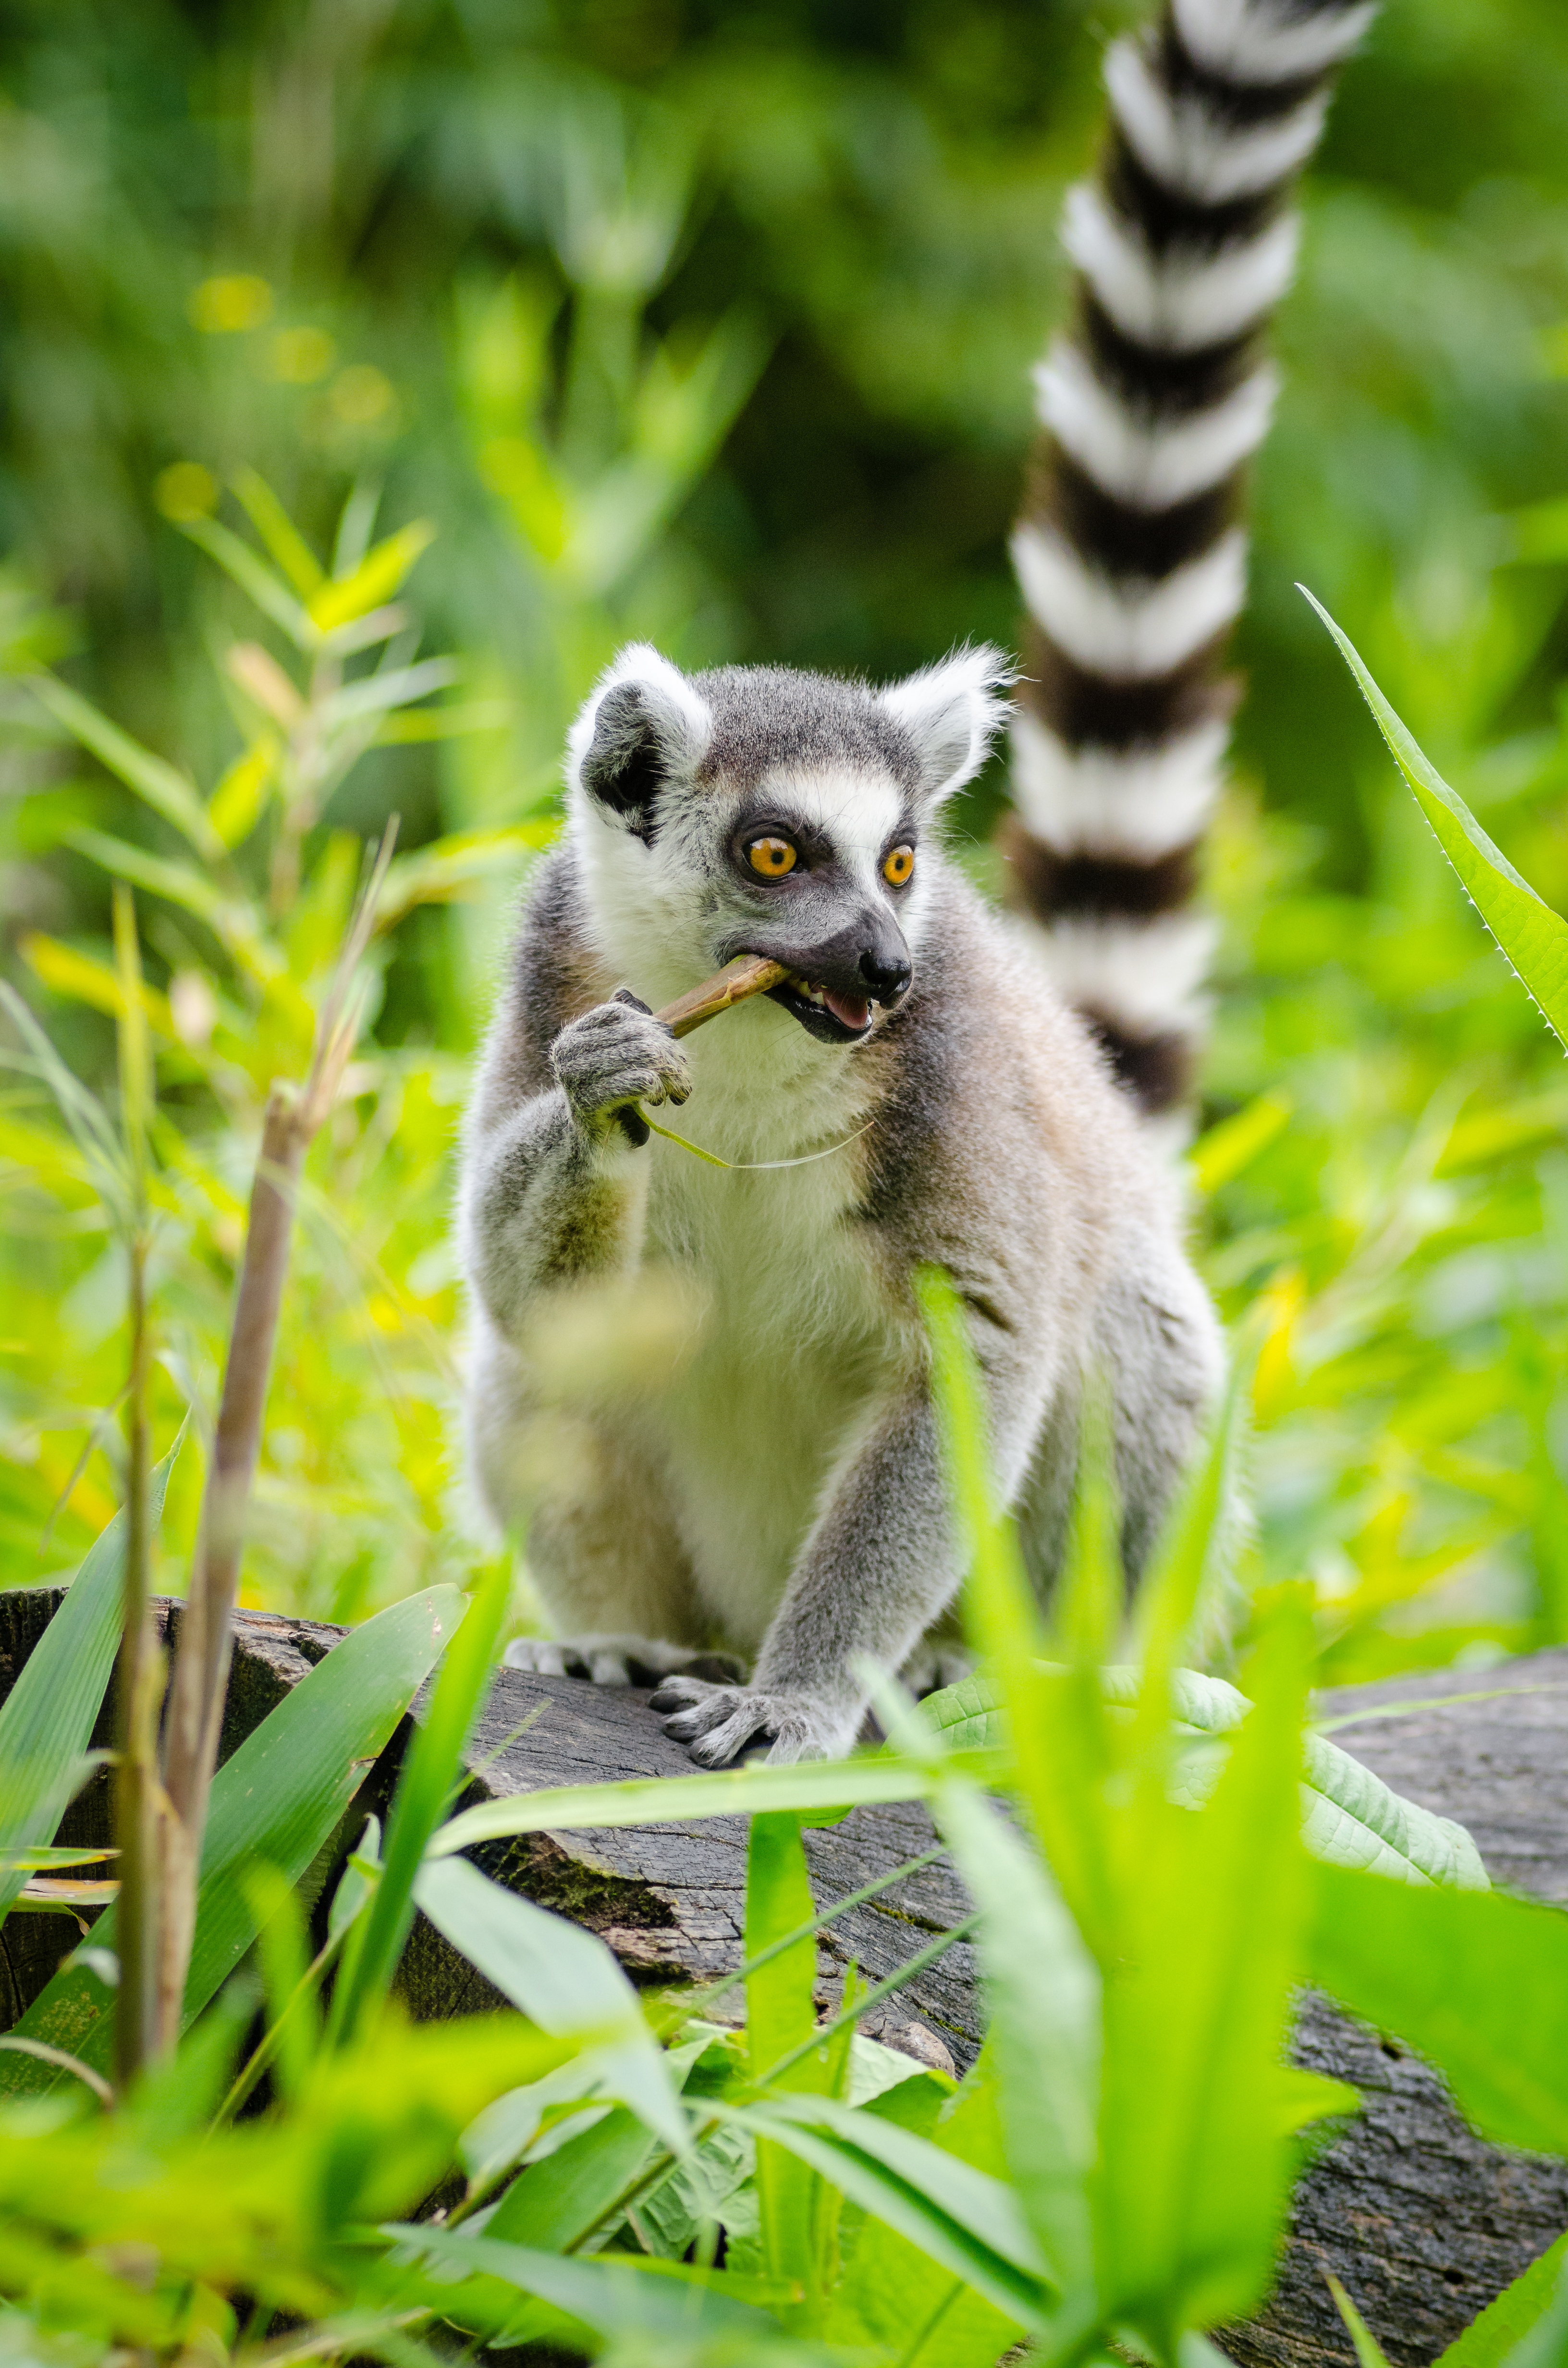
nature, animal, wildlife, zoo, mammal, fauna, primate, madagascar, vertebrate, lemur